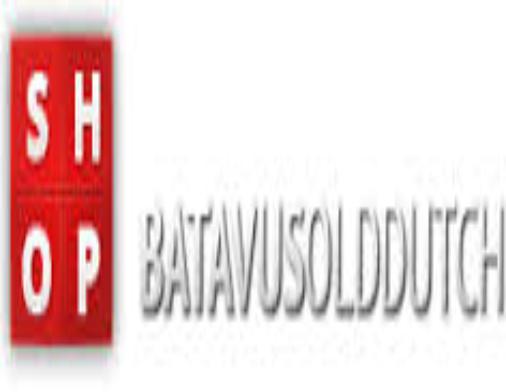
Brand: batavus
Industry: Transportation